Gibson Manufacturing Corporation

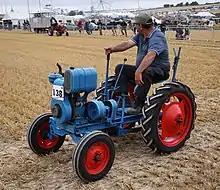
A 1939 Gibson tractor

The U.S. military signed a contract with Gibson Manufacturing Corporation to make forklifts, but this contract may have led to their closing when they were unable to fulfill it.